Engineering (magazine)

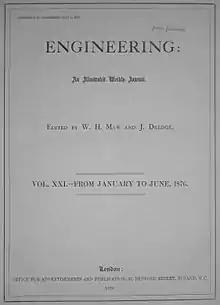
Title page, 1876

The "Engineering" magazine was founded in 1866 by the American engineer and locomotive designer Zerah Colburn in London as a weekly rival to "The Engineer". It had the subtitle "an illustrated weekly journal".